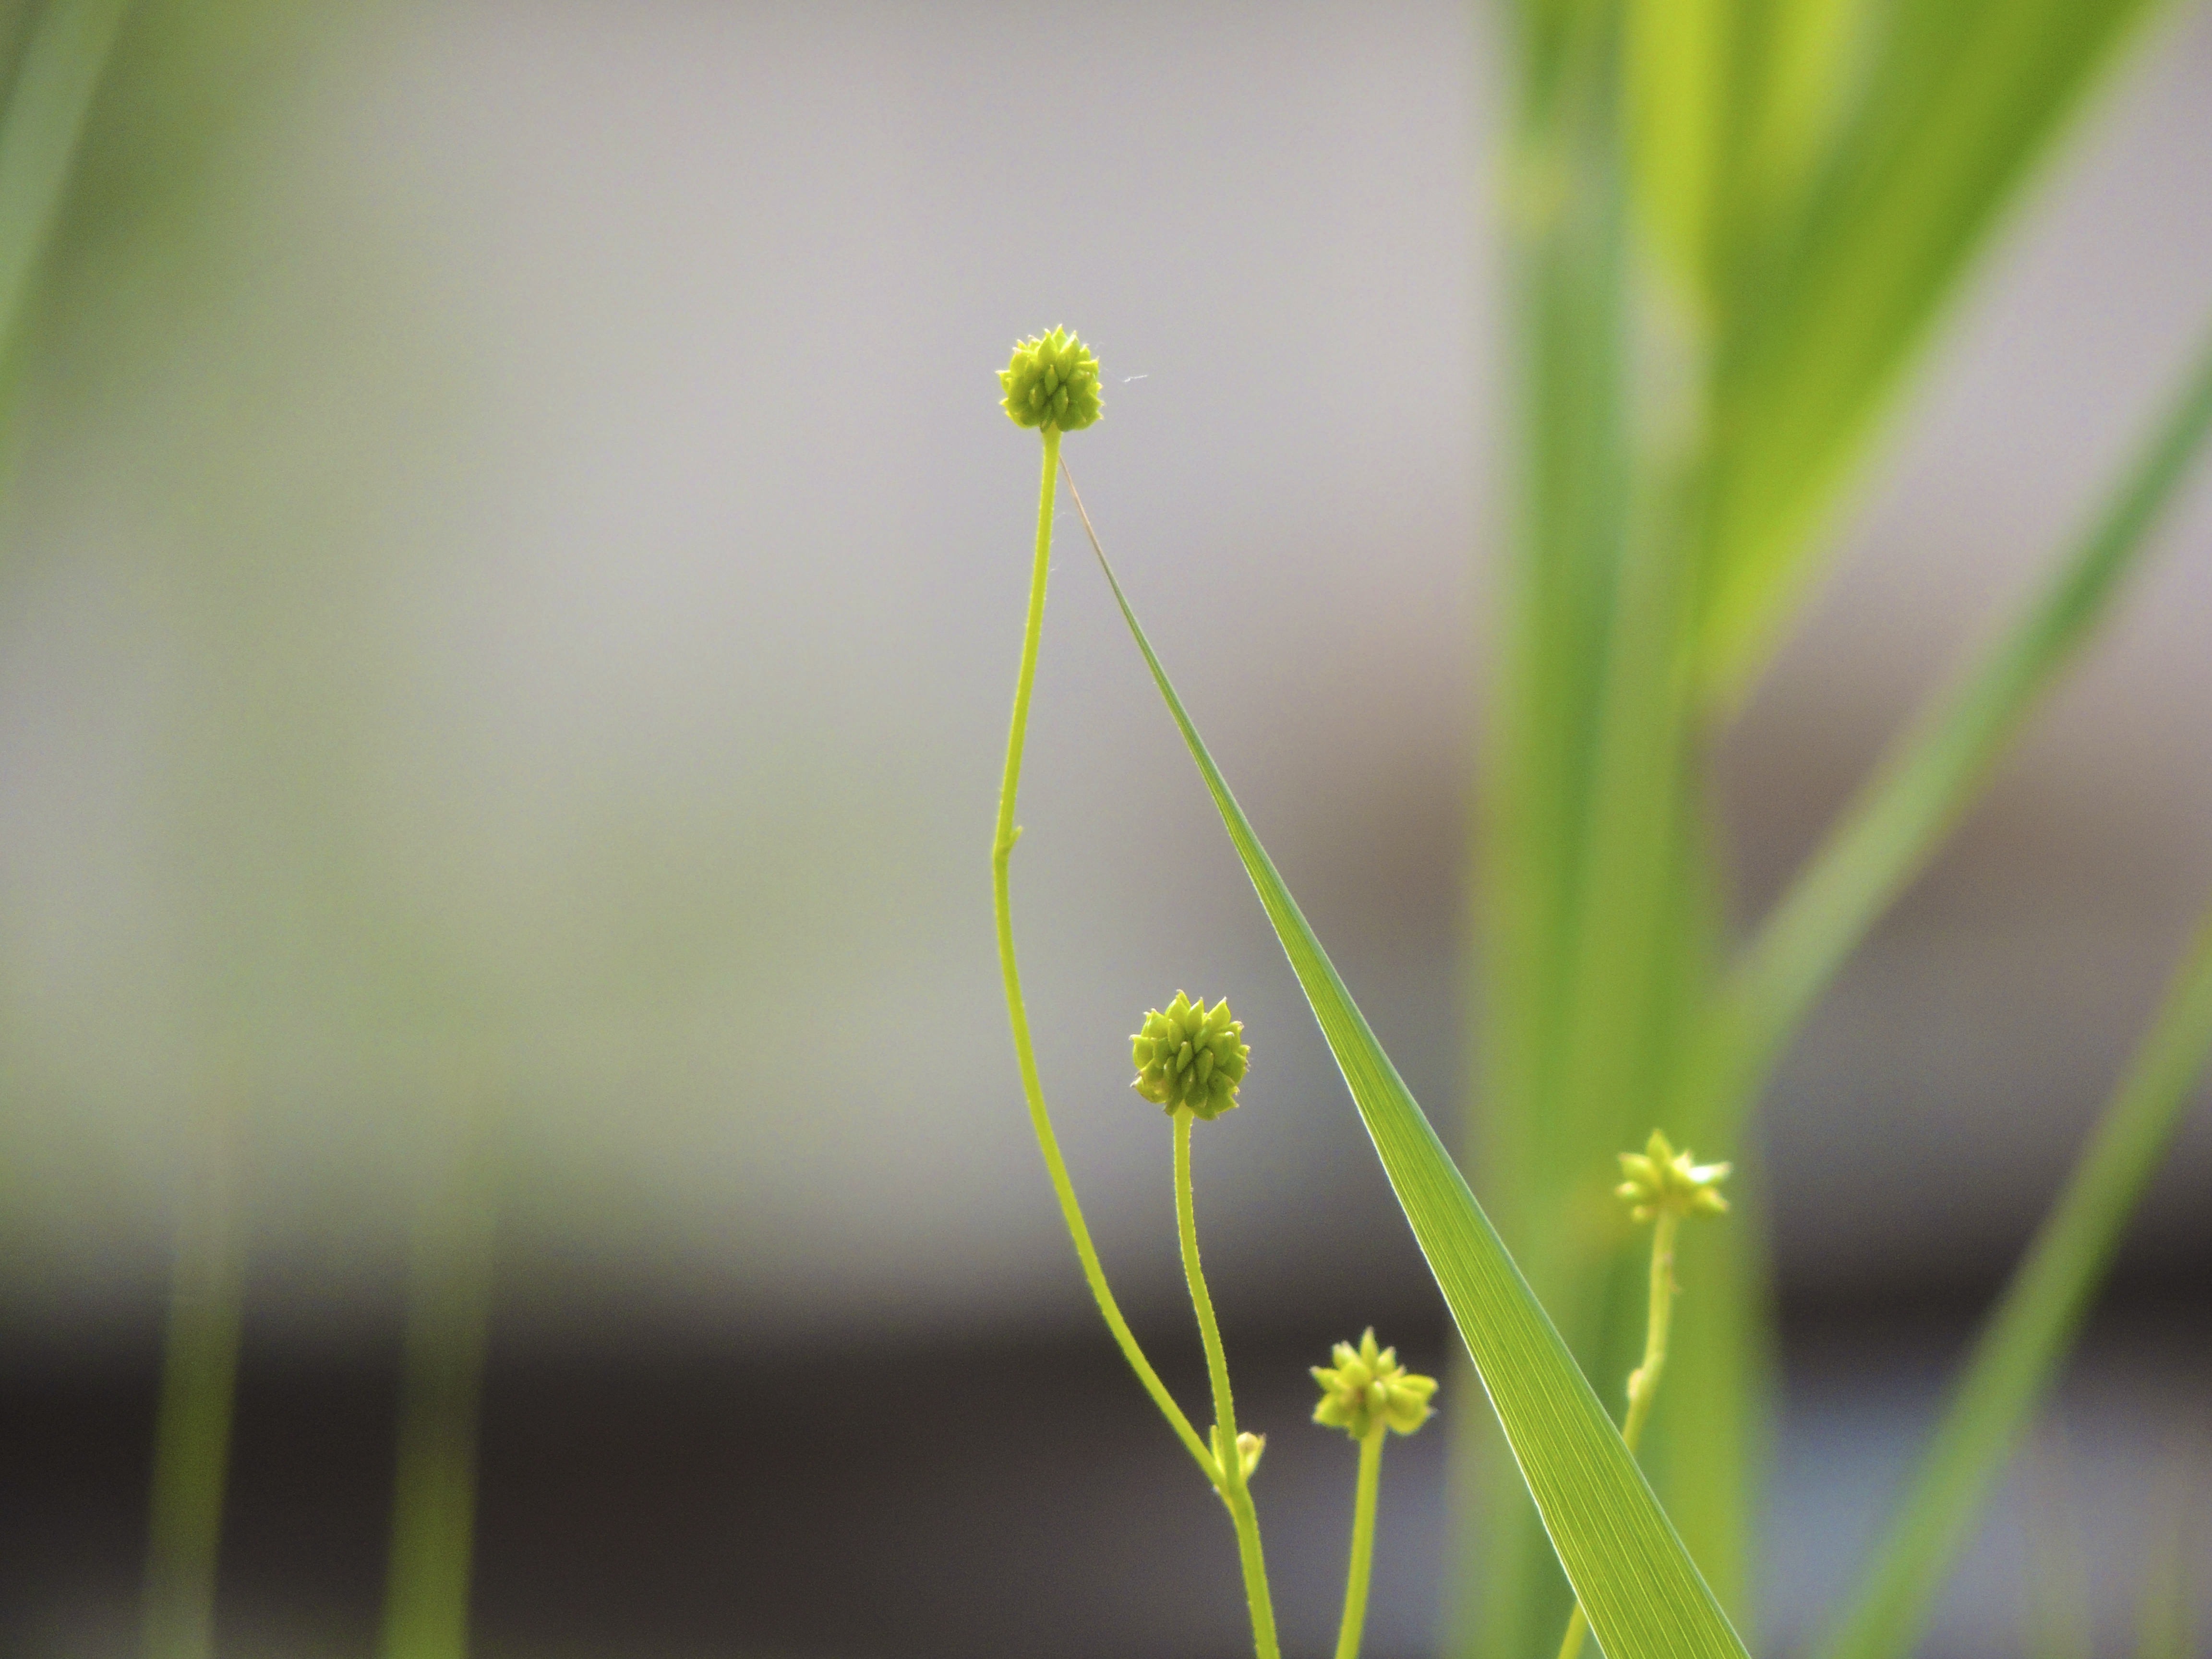
nature, grass, dew, plant, photography, meadow, sunlight, leaf, flower, boy, spring, green, insect, macro, botany, yellow, flora, wildflower, close up, bud, moisture, macro photography, flowering plant, grass family, plant stem, land plant